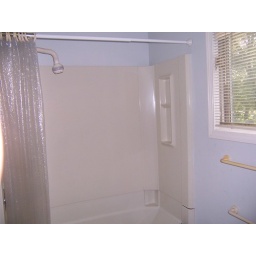
2nd floor bathroom (shared by the front and back bedrooms on the second floor). Freshly painted and tile floors.